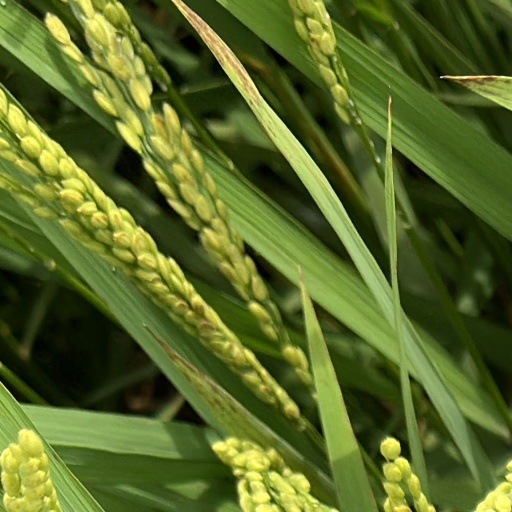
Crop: rice